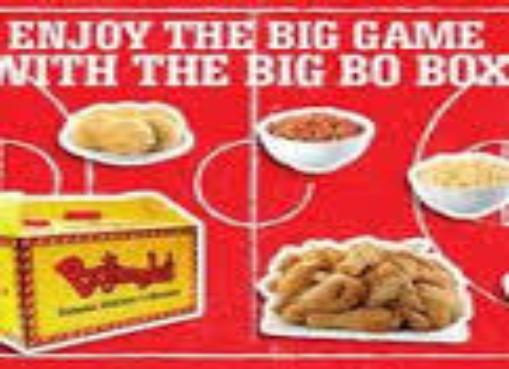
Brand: Bojangles' Famous Chicken 'n Biscuits
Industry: Food